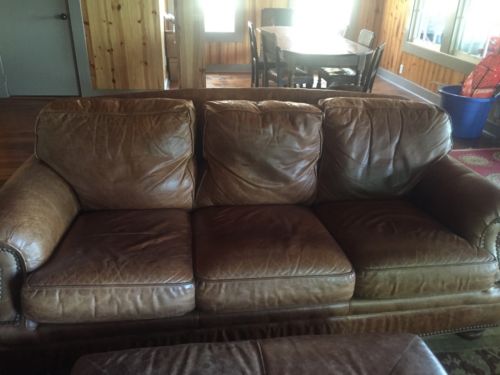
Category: sofa